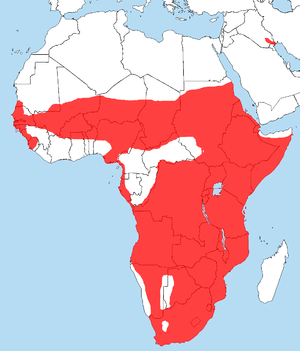
L'Ibis sacré est une espèce d'oiseaux de la famille des Threskiornithidae qui vit en Afrique sub-saharienne, en Irak et autrefois en Égypte, où il était vénéré et souvent momifié comme symbole du dieu Thot. Pour les Égyptiens, il était le symbole du savoir et de la religion ainsi que l'un des douze animaux sacrés associé aux douze heures du jour et de la nuit..